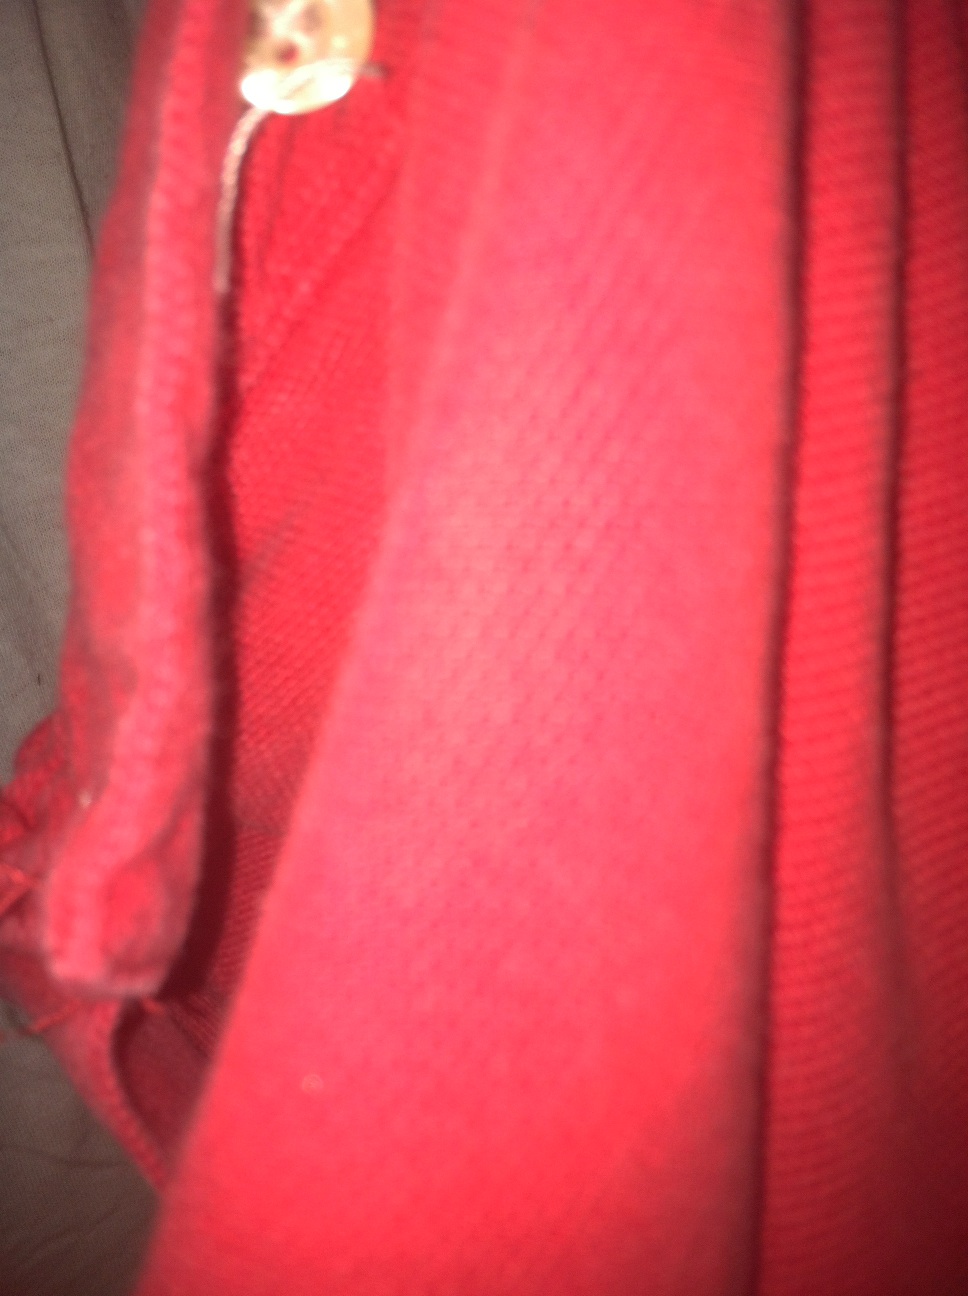Question: What color is this shirt?
Answer: red